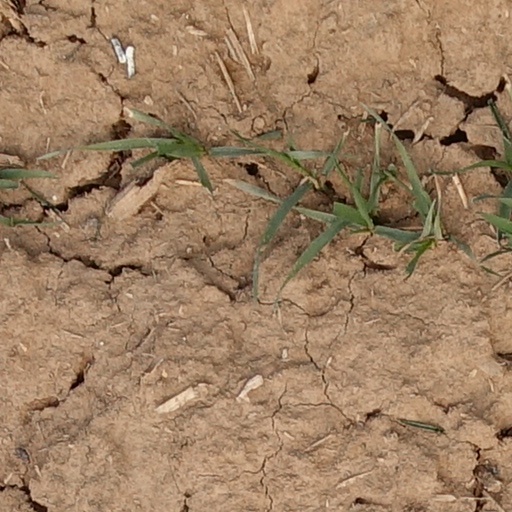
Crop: wheat